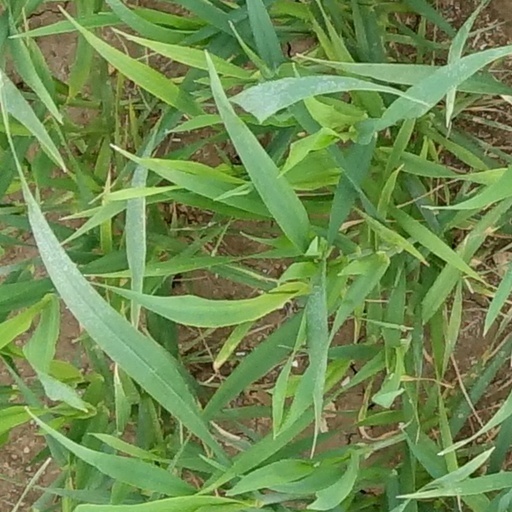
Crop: wheat